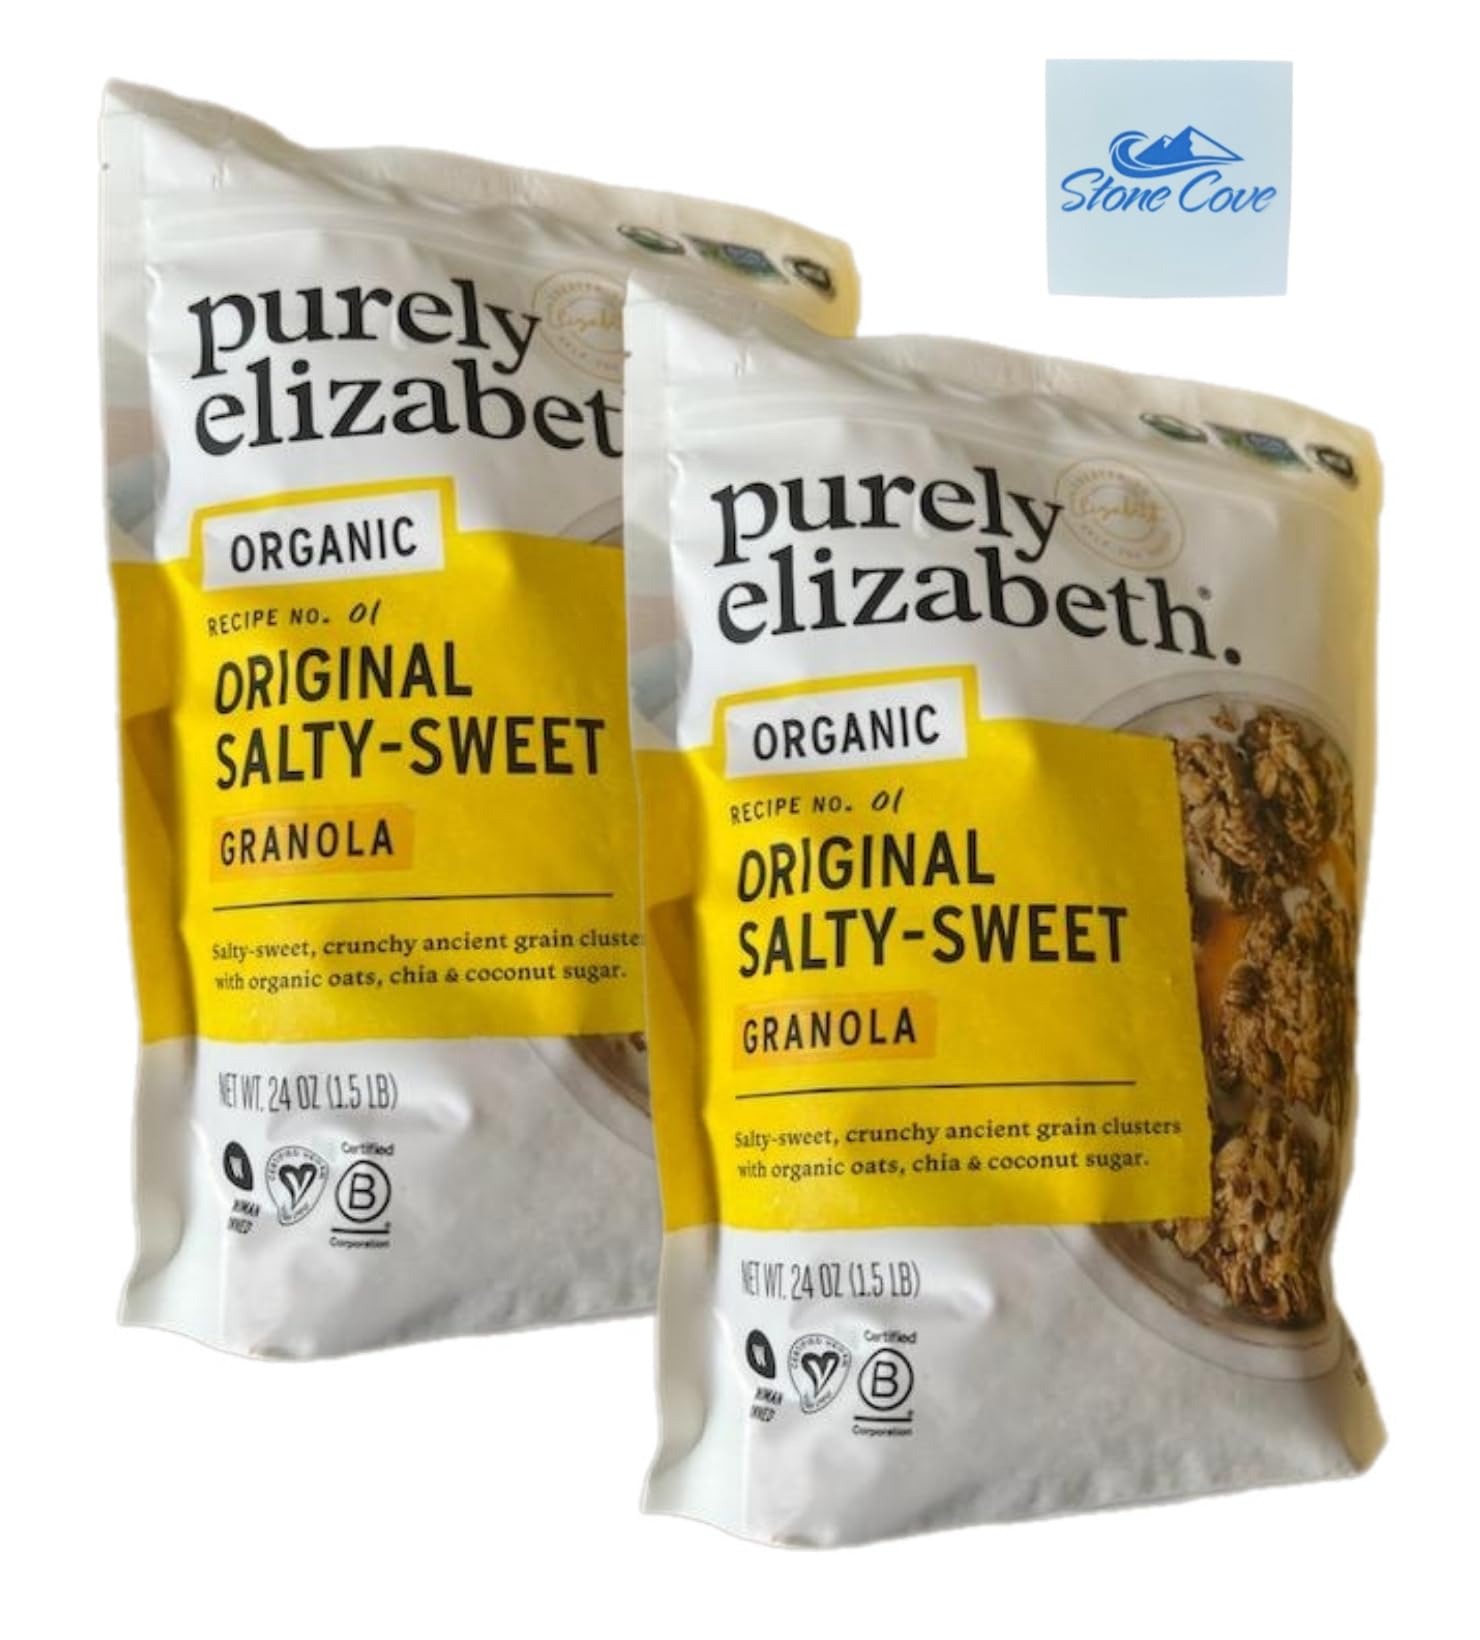
Item Name: Purely Elizabeth Organic Original Salty Sweet Recipe No. 01 Granola, 48 oz Total Bundle With Stone Cove Fridge Magnet, Gluten Free Vegan
Value: 48.0
Unit: Ounce

Price: 22.94